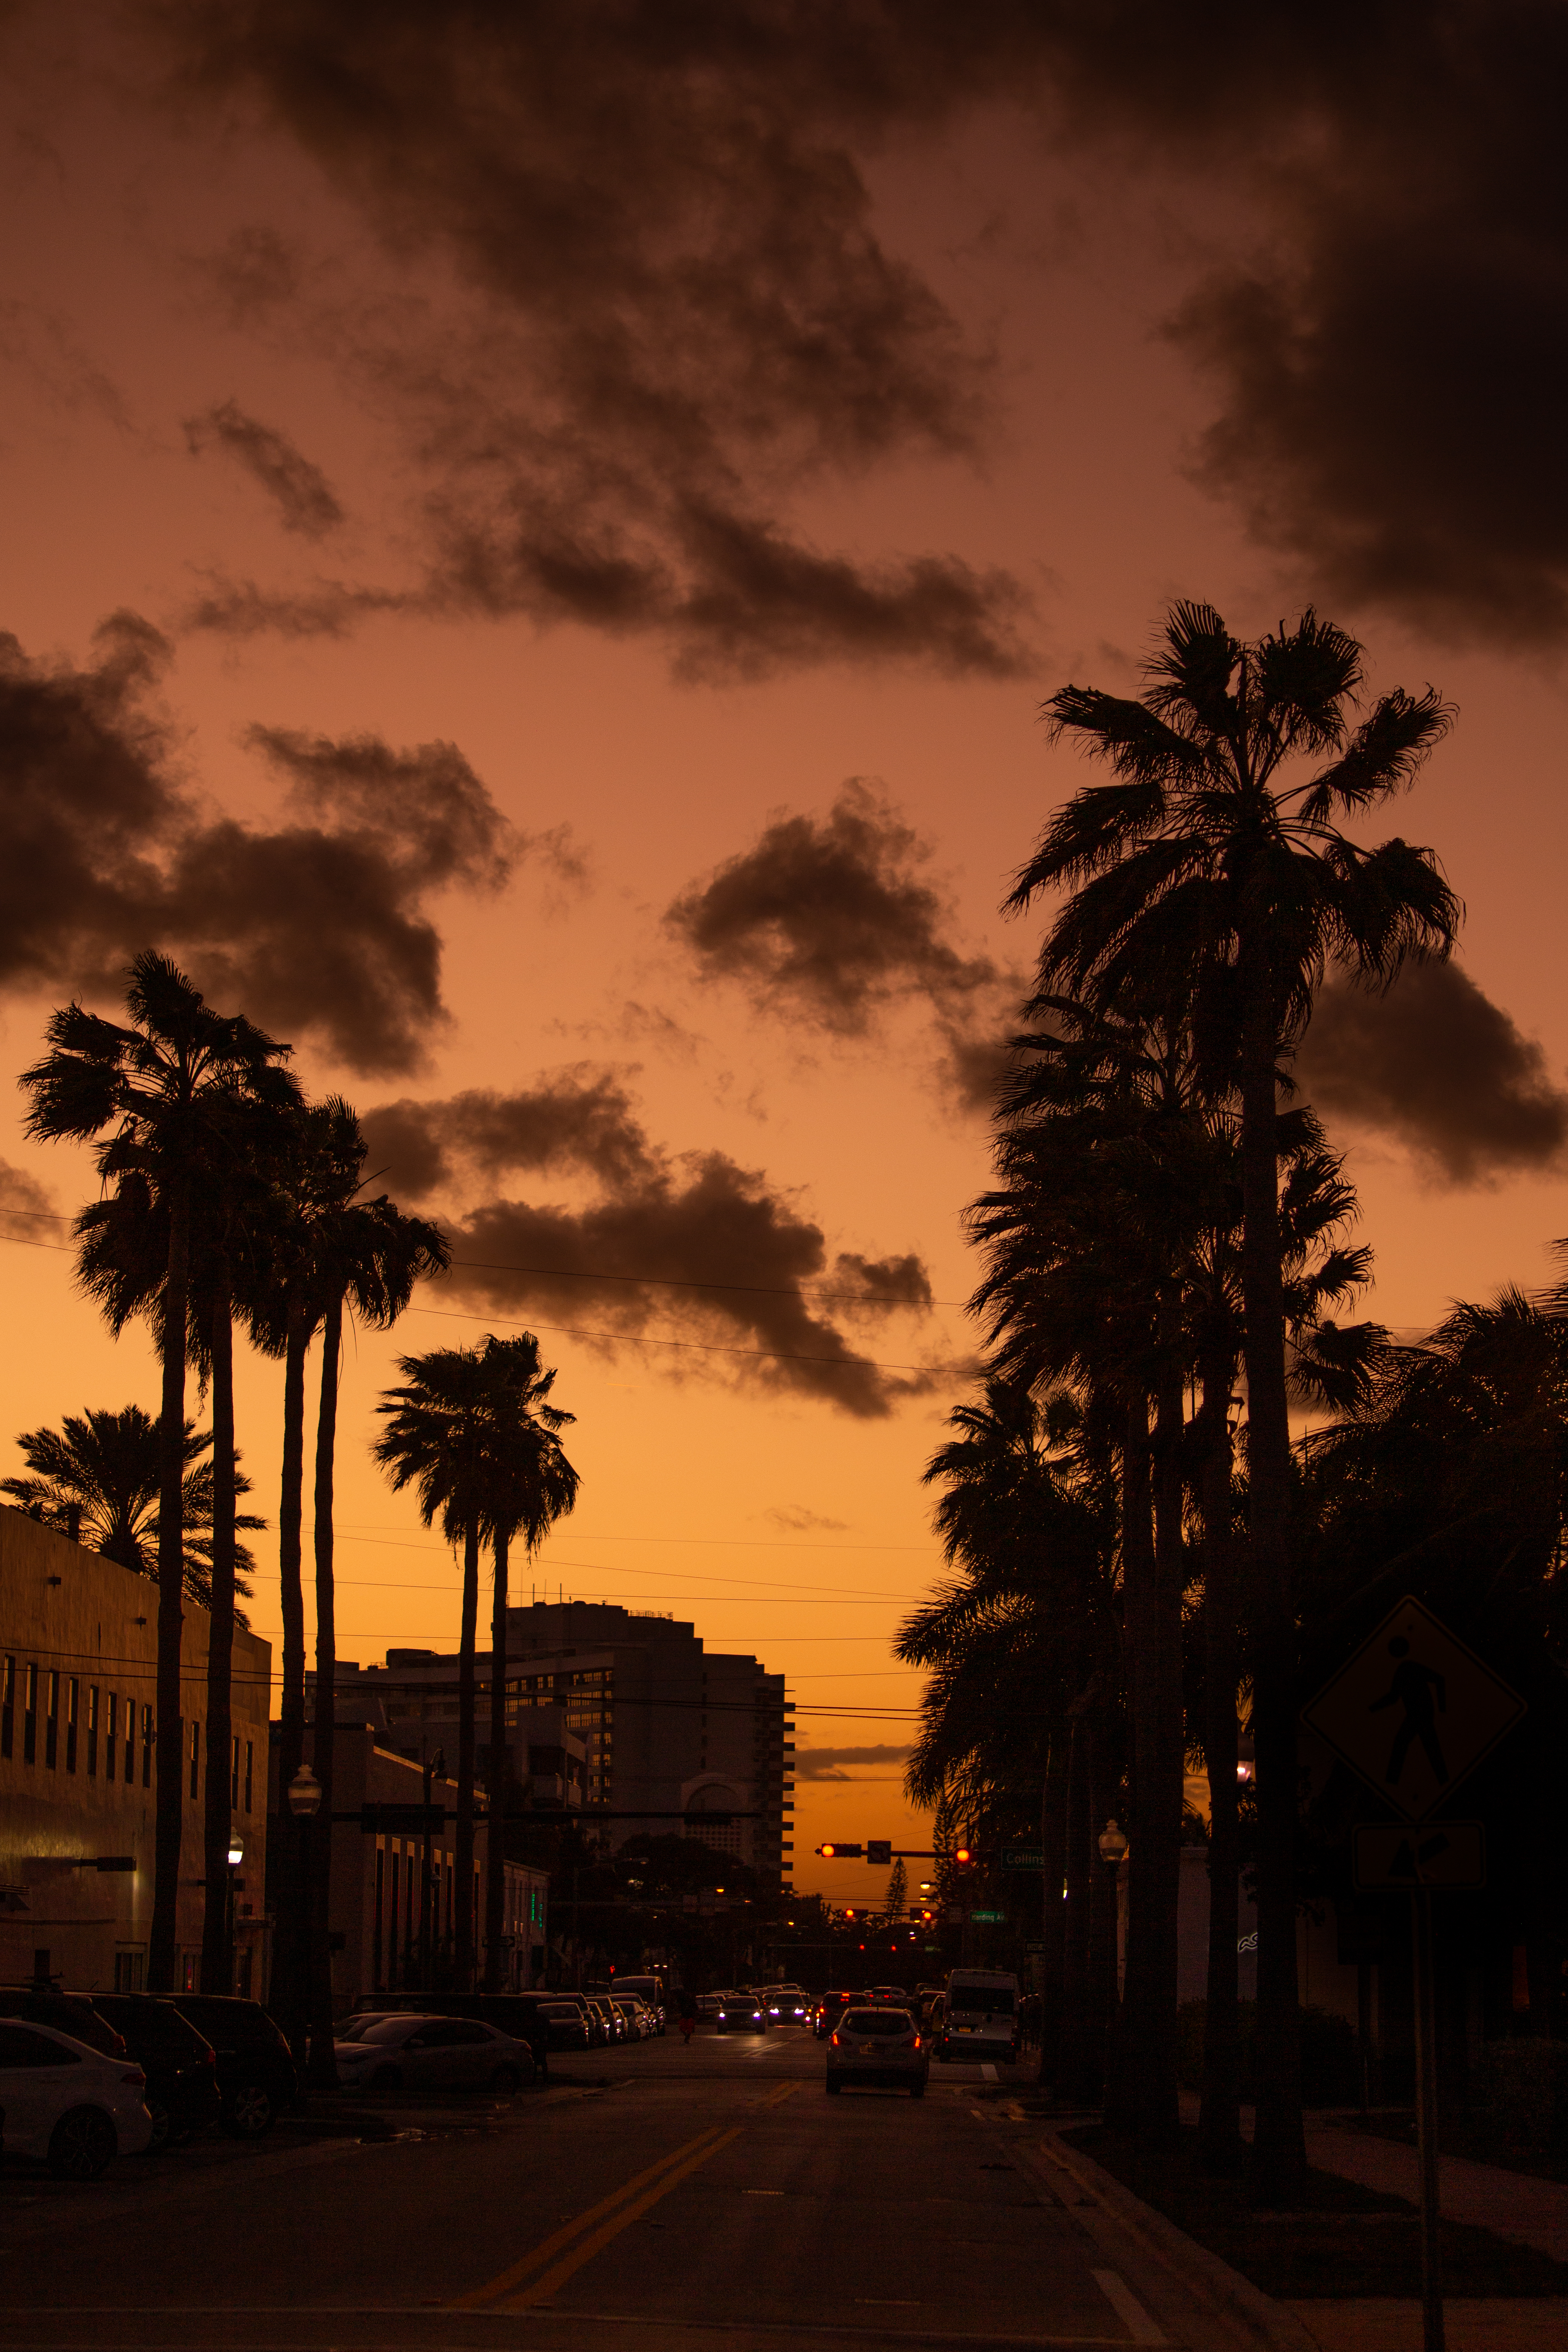
coral gables, miami, street photography, photographer, love Miami, Miami Design District, miami beach, sky, tree, palm tree, cloud, arecales, evening, sunset, atmospheric phenomenon, dusk, morning, afterglow, woody plant, horizon, elaeis, road, sunrise, tropics, plant, infrastructure, atmosphere, borassus flabellifer, sunlight, landscape, night, street, attalea speciosa, city, sea, meteorological phenomenon, vacation, cumulus, dawn